Deer Park Country House, Buckerell

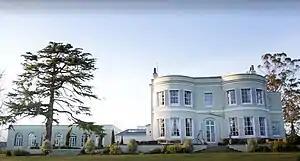
Deer Park Country House

Deer Park Country House near Honiton, Devon is a house of historical significance and is Grade II listed on the English Heritage Register. It was built in the early 1700s by a wealthy landowner and was the home of many notable people over the next two centuries. Today it is a venue for special events including conferences and weddings.